South Sudan

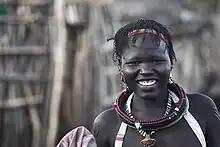
A young South Sudanese girl smiling in traditional attire

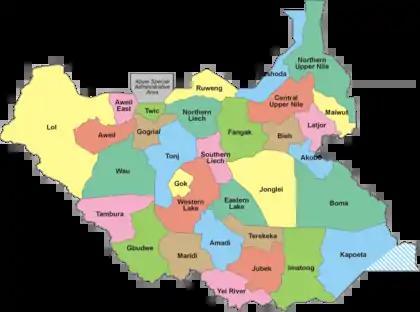
The 32 states of South Sudan, after the addition of four more states in 2017

The now defunct Southern Sudan Legislative Assembly ratified a transitional constitution shortly before independence on 9 July 2011. The constitution was signed by the President of South Sudan, Salva Kiir Mayardit, on Independence Day and thereby came into force. It is now the supreme law of the land, superseding the Interim Constitution of 2005.